Cindy McCain

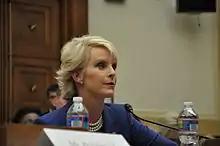
McCain testifying before Congress in March 2011

She expressed support for LGBT rights by appearing alongside her daughter Meghan at an April 2009 convention of the Log Cabin Republicans, and posing for the NOH8 Campaign, a gay rights project opposed to California Proposition 8, a ballot measure banning same-sex marriage. The following year she appeared in another NOH8 public service announcement against bullying, and in it appeared to break with her husband's position and express support for repeal of the "Don't ask, don't tell" policy prohibiting gays from serving openly in the U.S. military. However, she subsequently tweeted that "I fully support the NOH8 campaign and all it stands for and am proud to be a part of it. But I stand by my husband's stance on DADT."